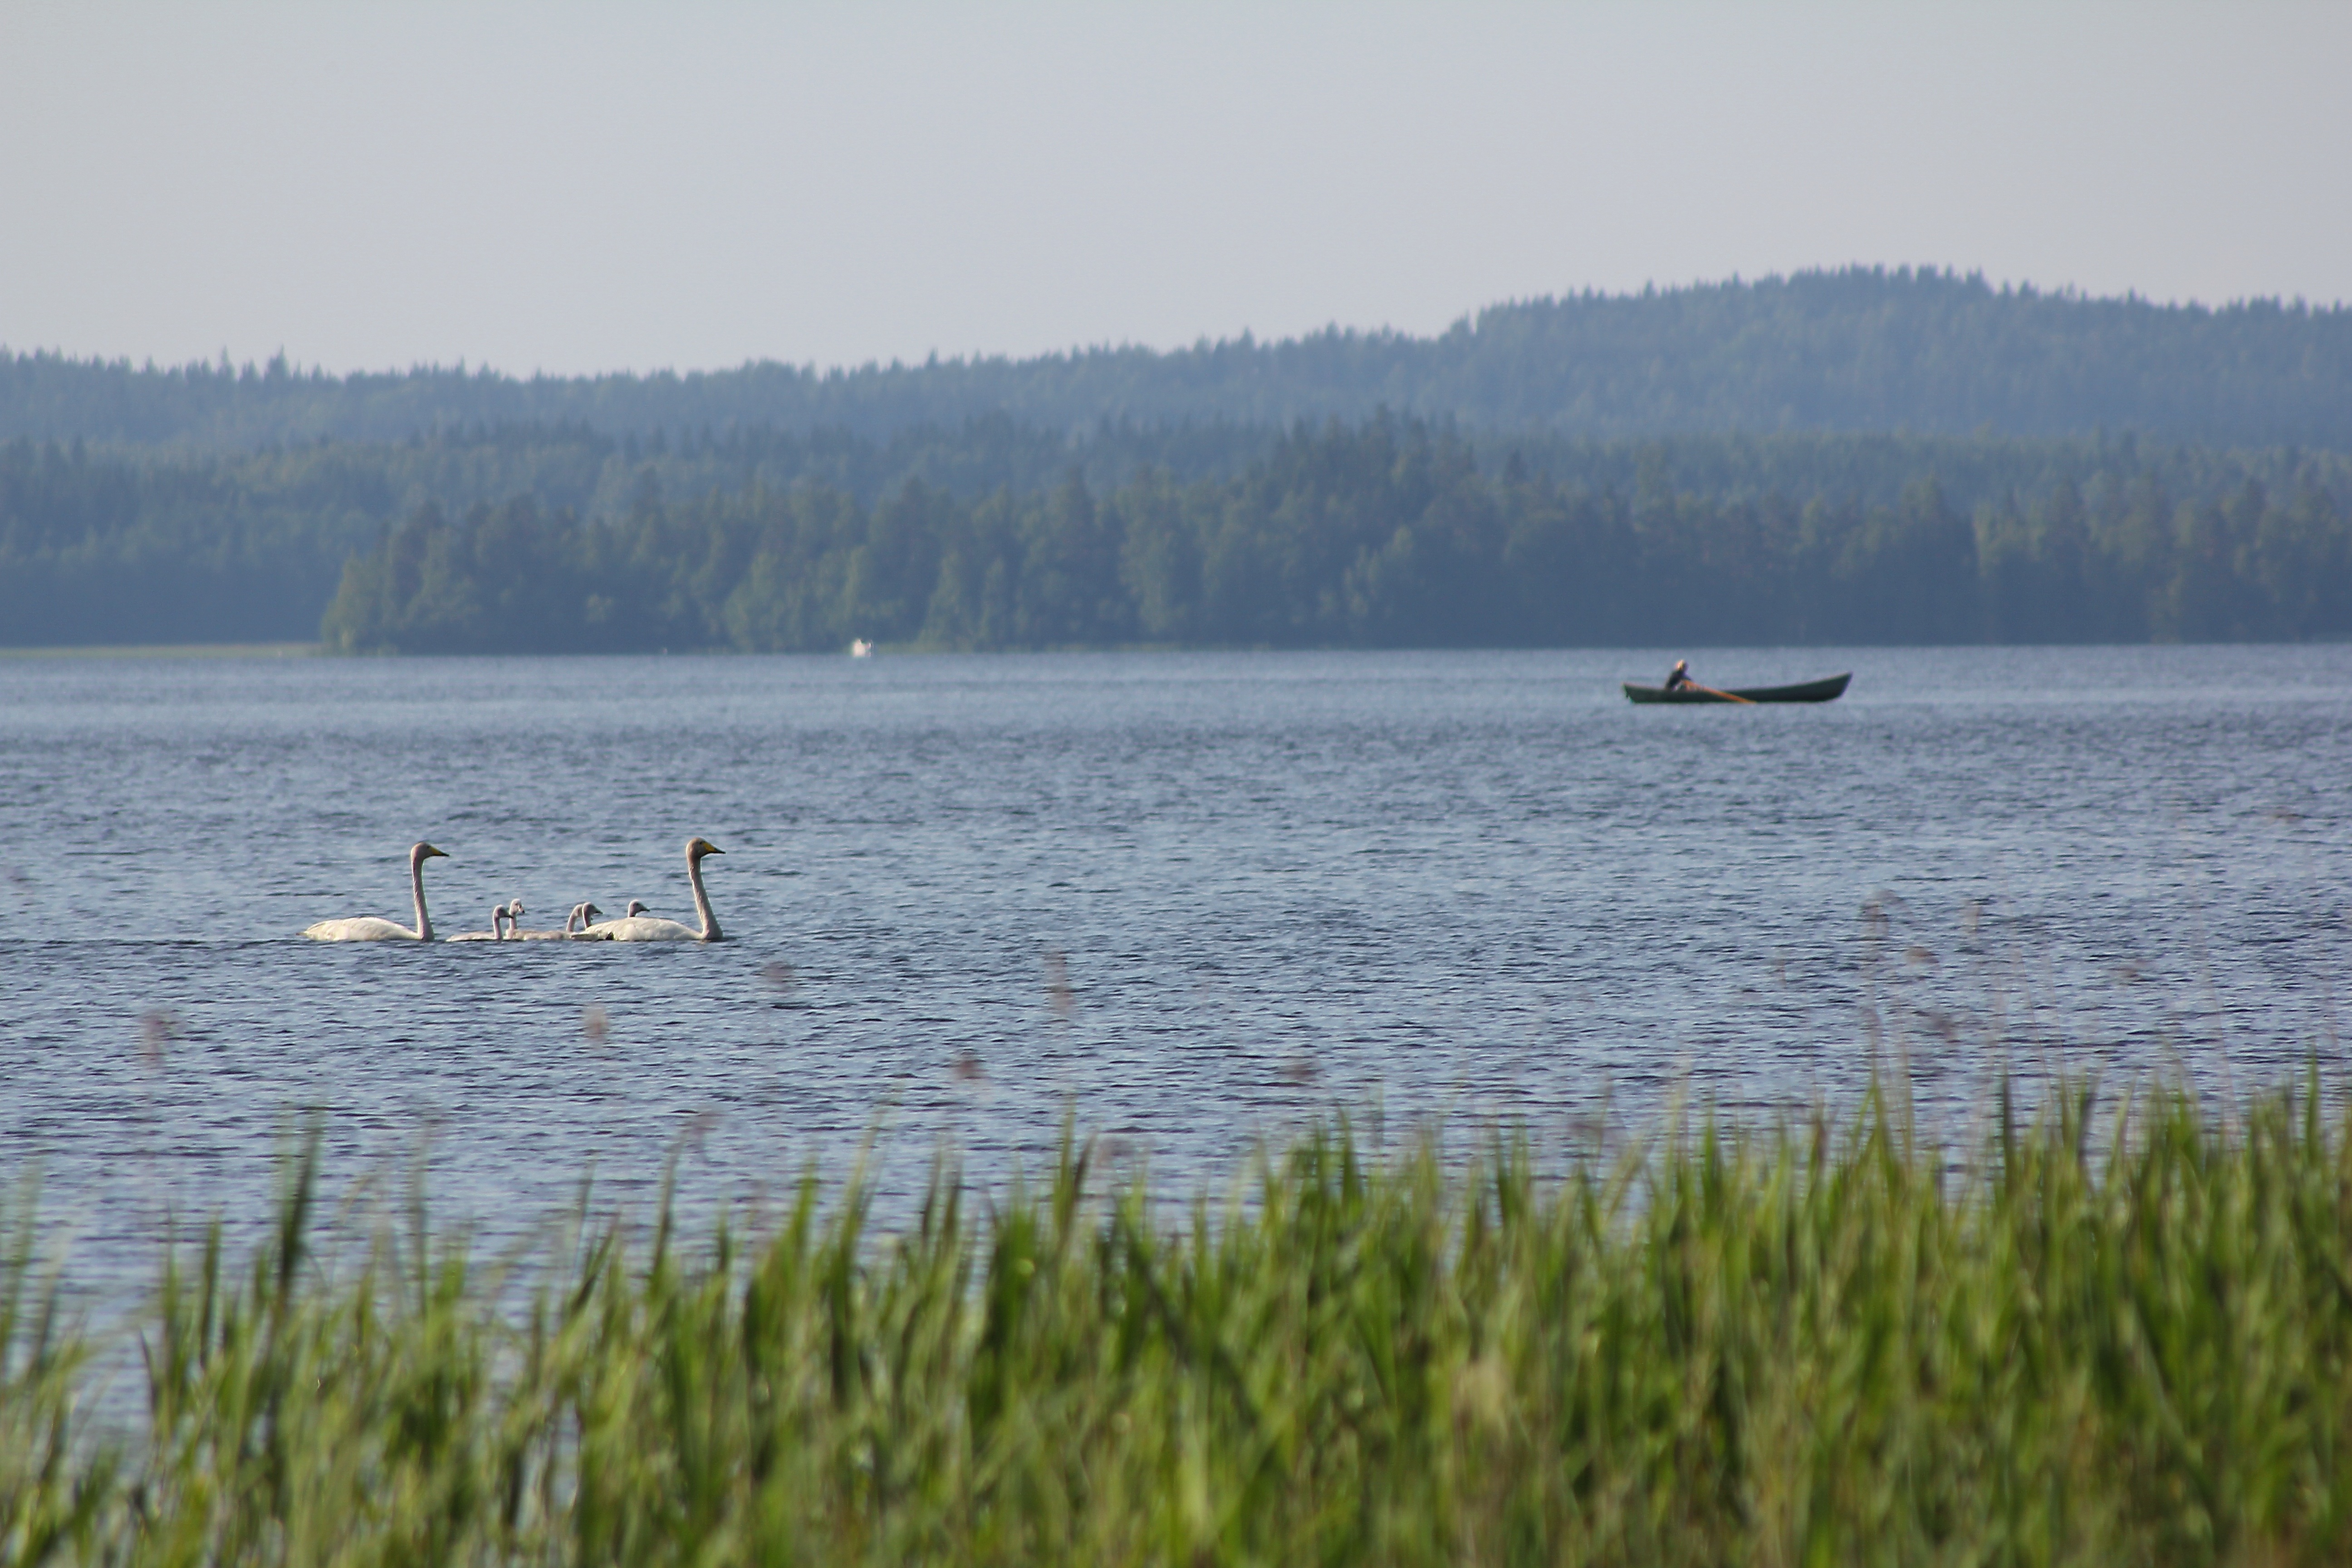
beach, landscape, sea, coast, water, nature, marsh, wilderness, bird, boat, shore, lake, river, reed, scenic, autumn, peace, bay, reservoir, silence, blue sky, rowing boat, swan, l, boating, wetland, habitat, loch, water bird, finnish, nature photo, lake in finland, natural environment, atmospheric phenomenon, the wind, the boatman